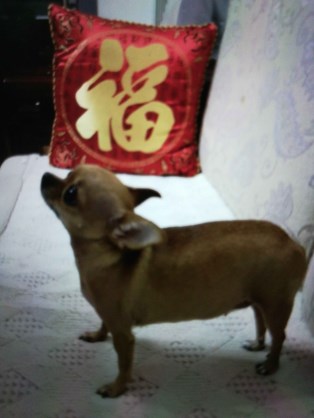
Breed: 420-n000124-Chihuahua